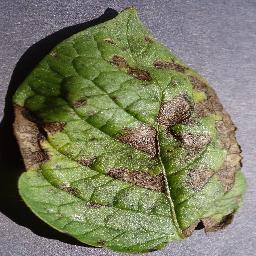
Label: Potato___Early_blight